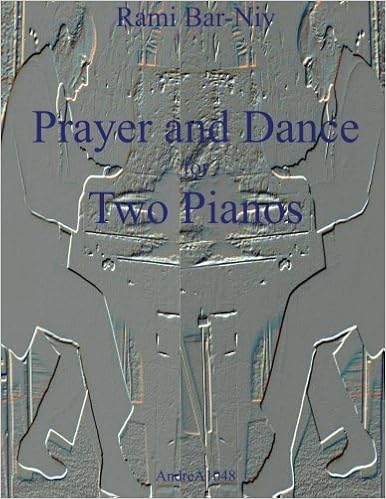
Prayer and Dance for Two Pianos
Category: Books
About the Author Rami Bar-Niv is one of Israel's most acclaimed and sought after pianists. He travels extensively and has become an international citizen, concertizing all over the world. Born in Tel-Aviv in December 1945, Bar-Niv graduated with honors from the Rubin Academy of Music, and was the recipient of various prizes and scholarships. After graduating from the Mannes College of Music in New York, where he studied with the renowned Mme. Nadia Reisenberg, he won numerous competitions, and embarked on a successful concert career. He is heard regularly in North, Central, and South America, Europe, Africa, Asia, Australia, New Zealand, and Israel, where he received the "Best Performer Award" from the Israeli government. Rami Bar-Niv performs as a soloist with orchestras, as a recitalist, and as a chamber musician. He appears in live concerts, on radio, and on television, and is always received with great enthusiasm. Often sent abroad by the Foreign Ministry to represent Israel in concerts, he has become an ambassador of goodwill for Israel. Bar-Niv made history by being the first, and so far the only, Israeli artist to perform in Egypt following the Begin/Sadat Peace Treaty. His recordings for CBS and other labels in Israel and abroad have met with praise and popularity. His compositions are published, recorded, and performed all over the world. He has often been at the top of the charts on various Internet music sites such as MP3.com, YouTube, and many others. Along with his concerts, he has been teaching all over the world, giving master classes, lectures, workshops, and private lessons. Since 2006 he has been offering a week-long piano camp for adults twice a year in the United States. In 2012 he published his book "The Art of Piano Fingering - Traditional, Advanced, and Innovative".
Features: Adapted by the composer from his own two-movements piano-solo work Prayer and Dance. The level is late intermediate / early advanced. Premiered in Wisconsin USA by the McKeever duo, April 2014.